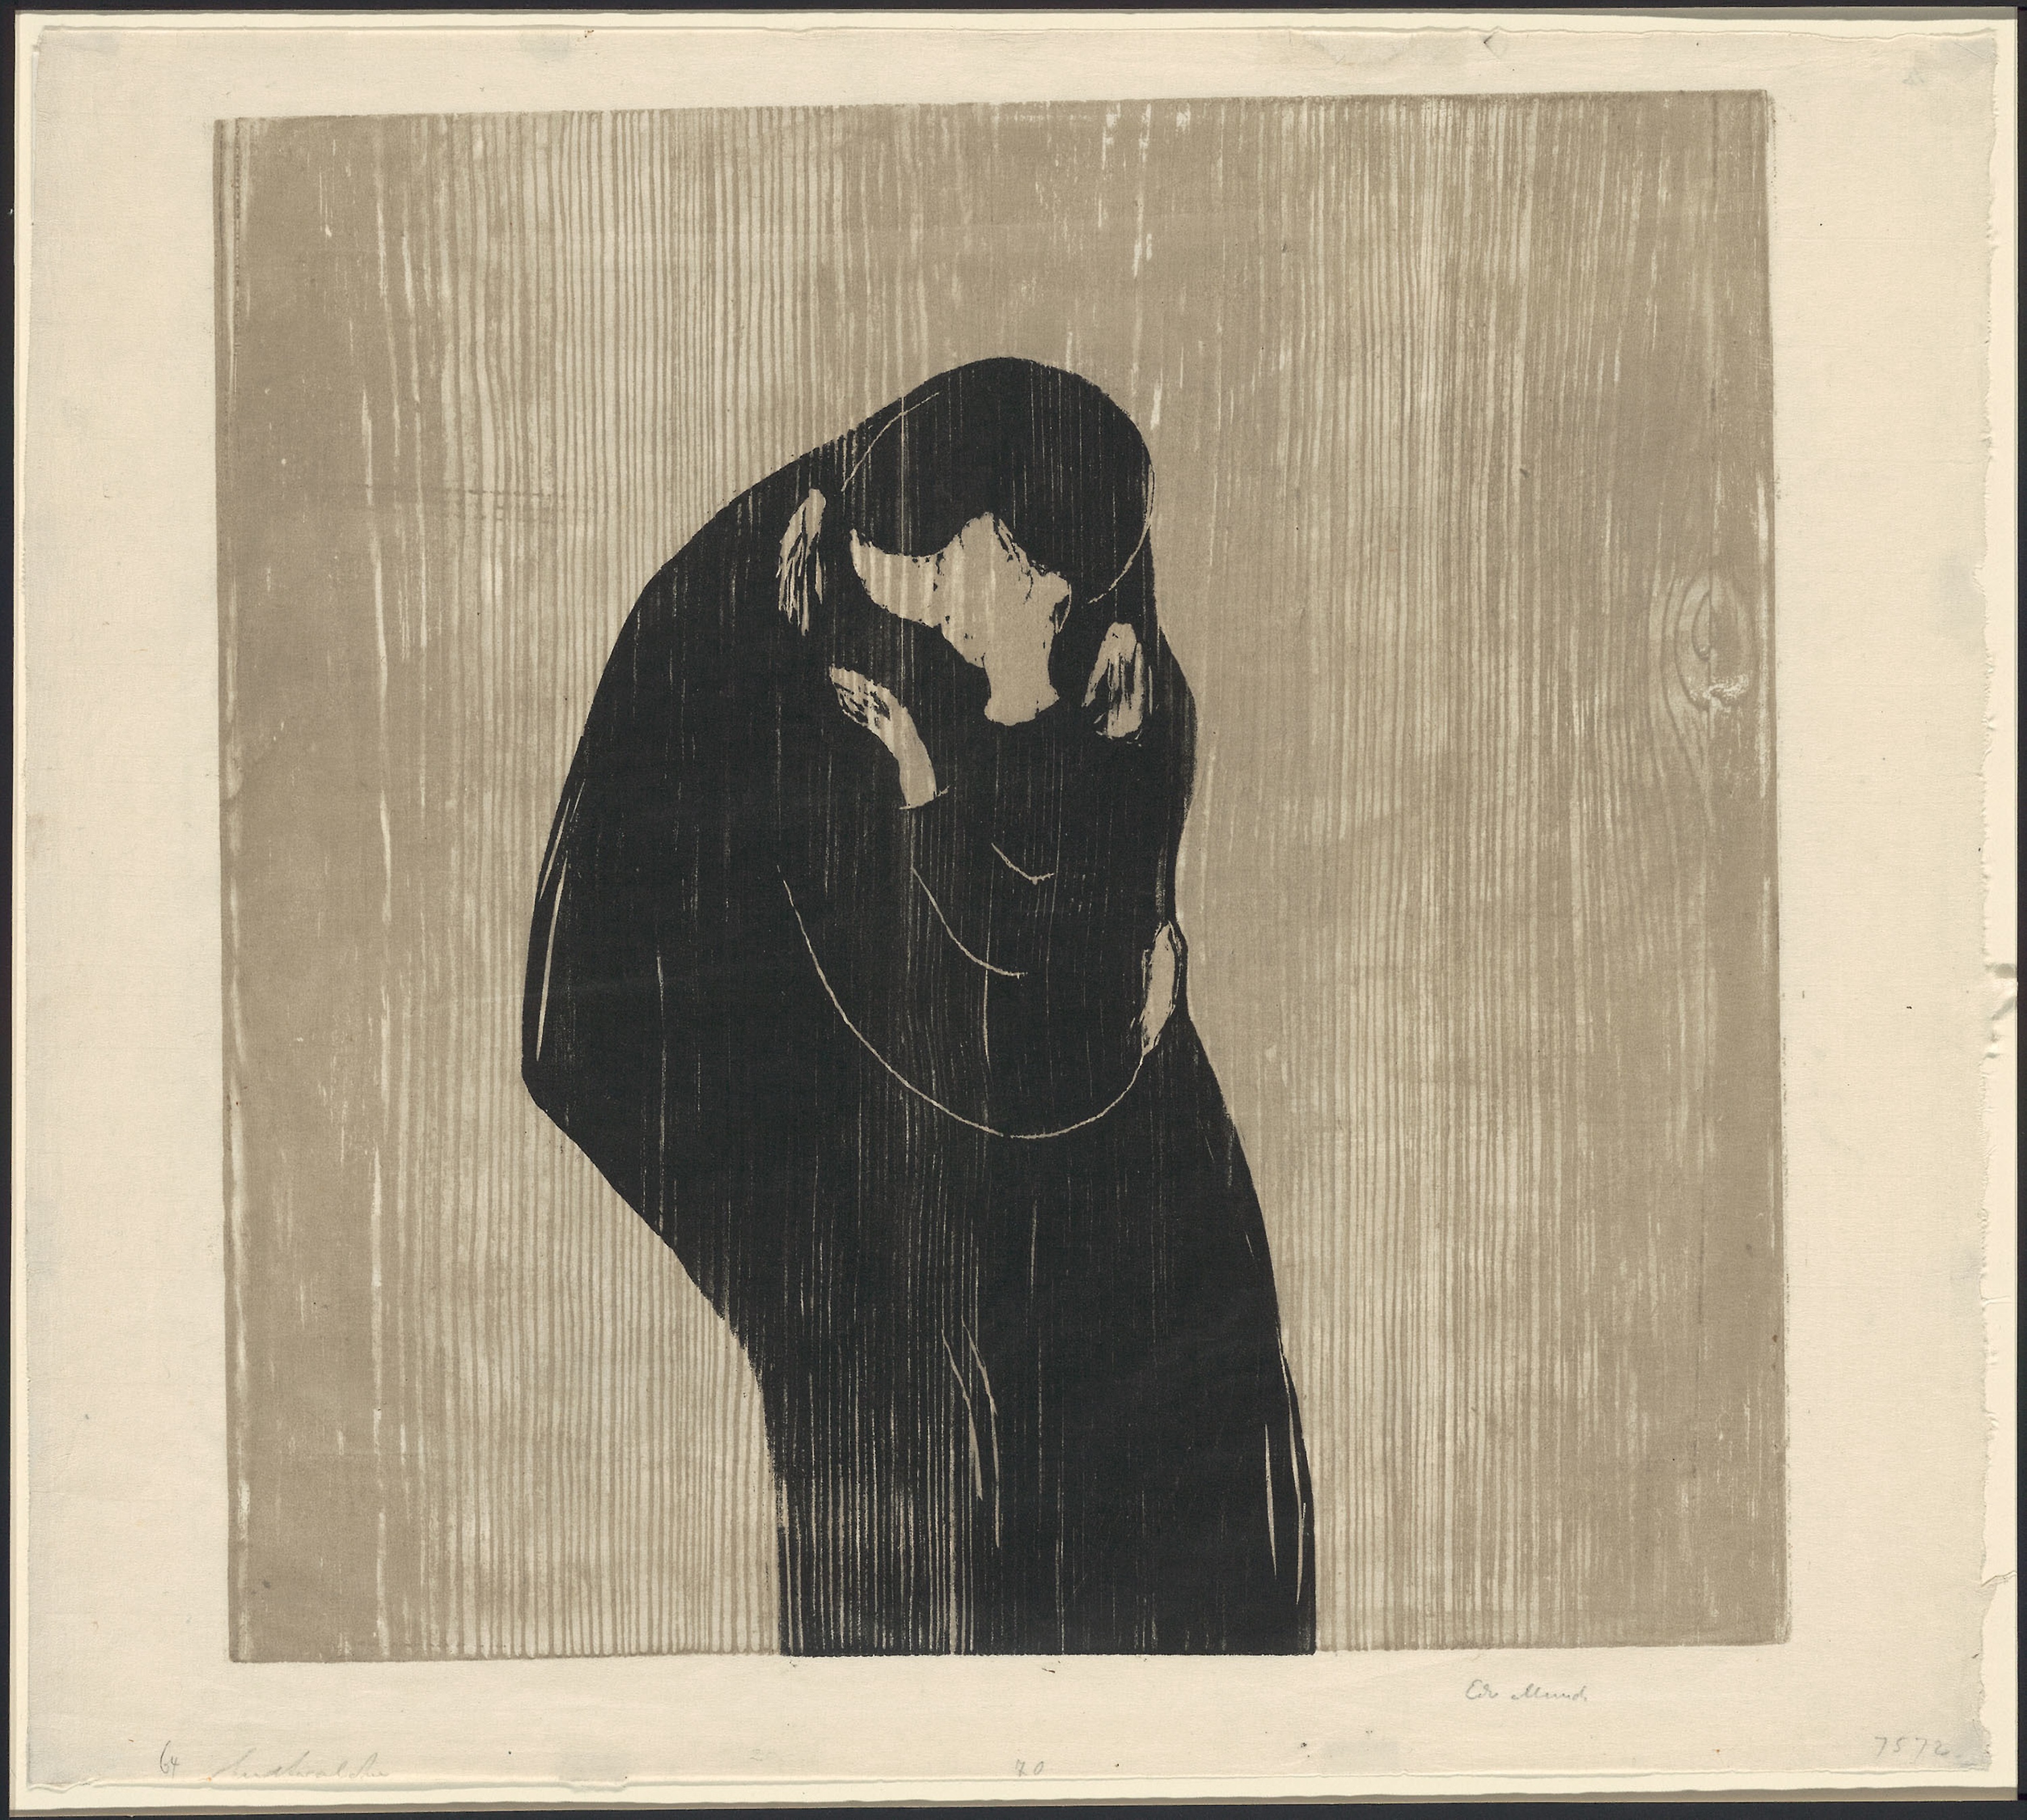
black, art, visual arts, picture frame, painting, human behavior, modern art, font, printmaking, portrait, artwork, black and white, drawing, illustration